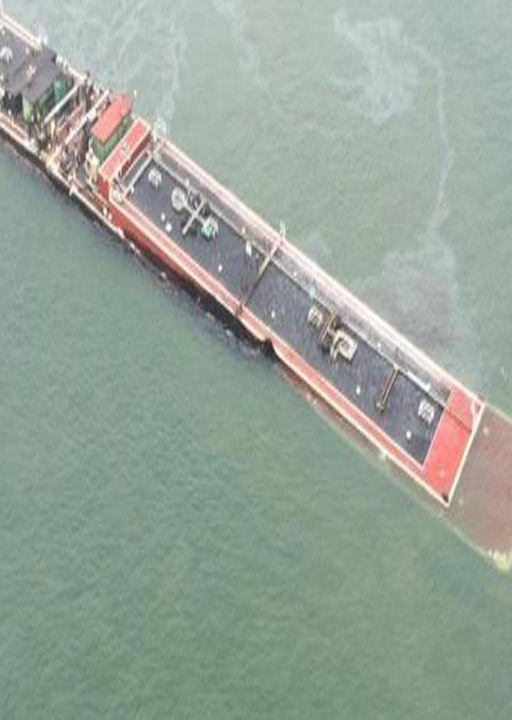
the accident in march shut down bodies of water